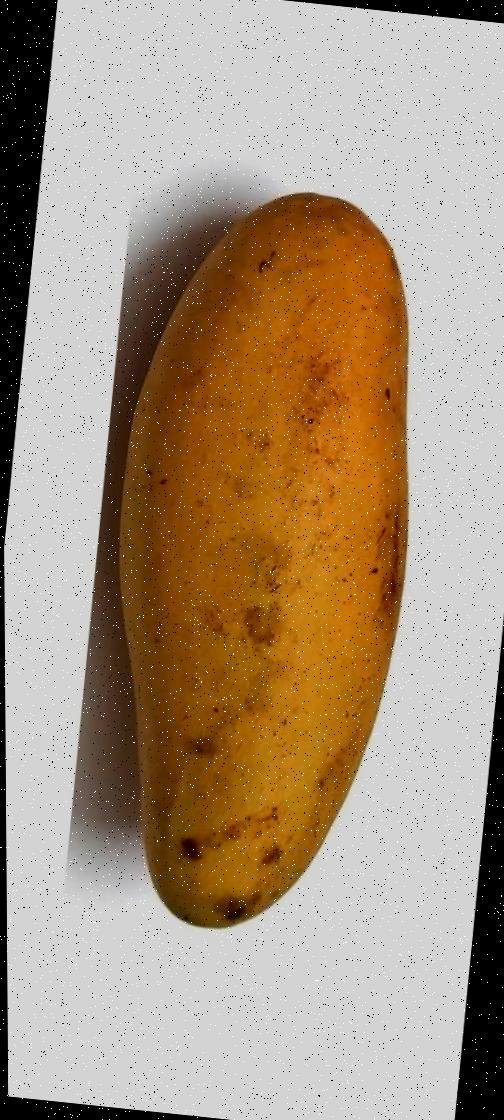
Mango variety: Banana Mango